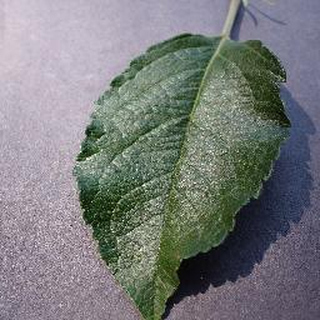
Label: healthy_apple